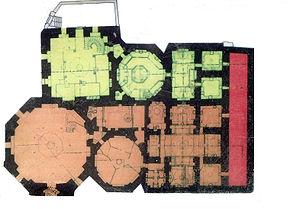
Bei Chamam est un édifice de bains turcs connu aussi sous l'appellation Bains du Paradis, situé le long de la rue Egnatia à Thessalonique, à l'ouest de la Panagia Chalkéôn. Construit en 1444 par le sultan Murad II, c'est le premier bain ottoman de Thessalonique et le plus important encore existant en Grèce : à ce titre, il fait partie des rares vestiges de l'important passé ottoman de Thessalonique et de la Grèce en général.